Giulio Andreotti

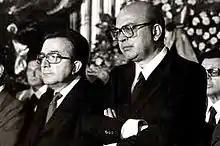
Andreotti with the Socialist leader and Prime Minister Bettino Craxi

Andreotti's third cabinet was called "the government of the "not-no confidence", because it was externally supported by all the political parties in the Parliament, except for the neo-fascist Italian Social Movement.